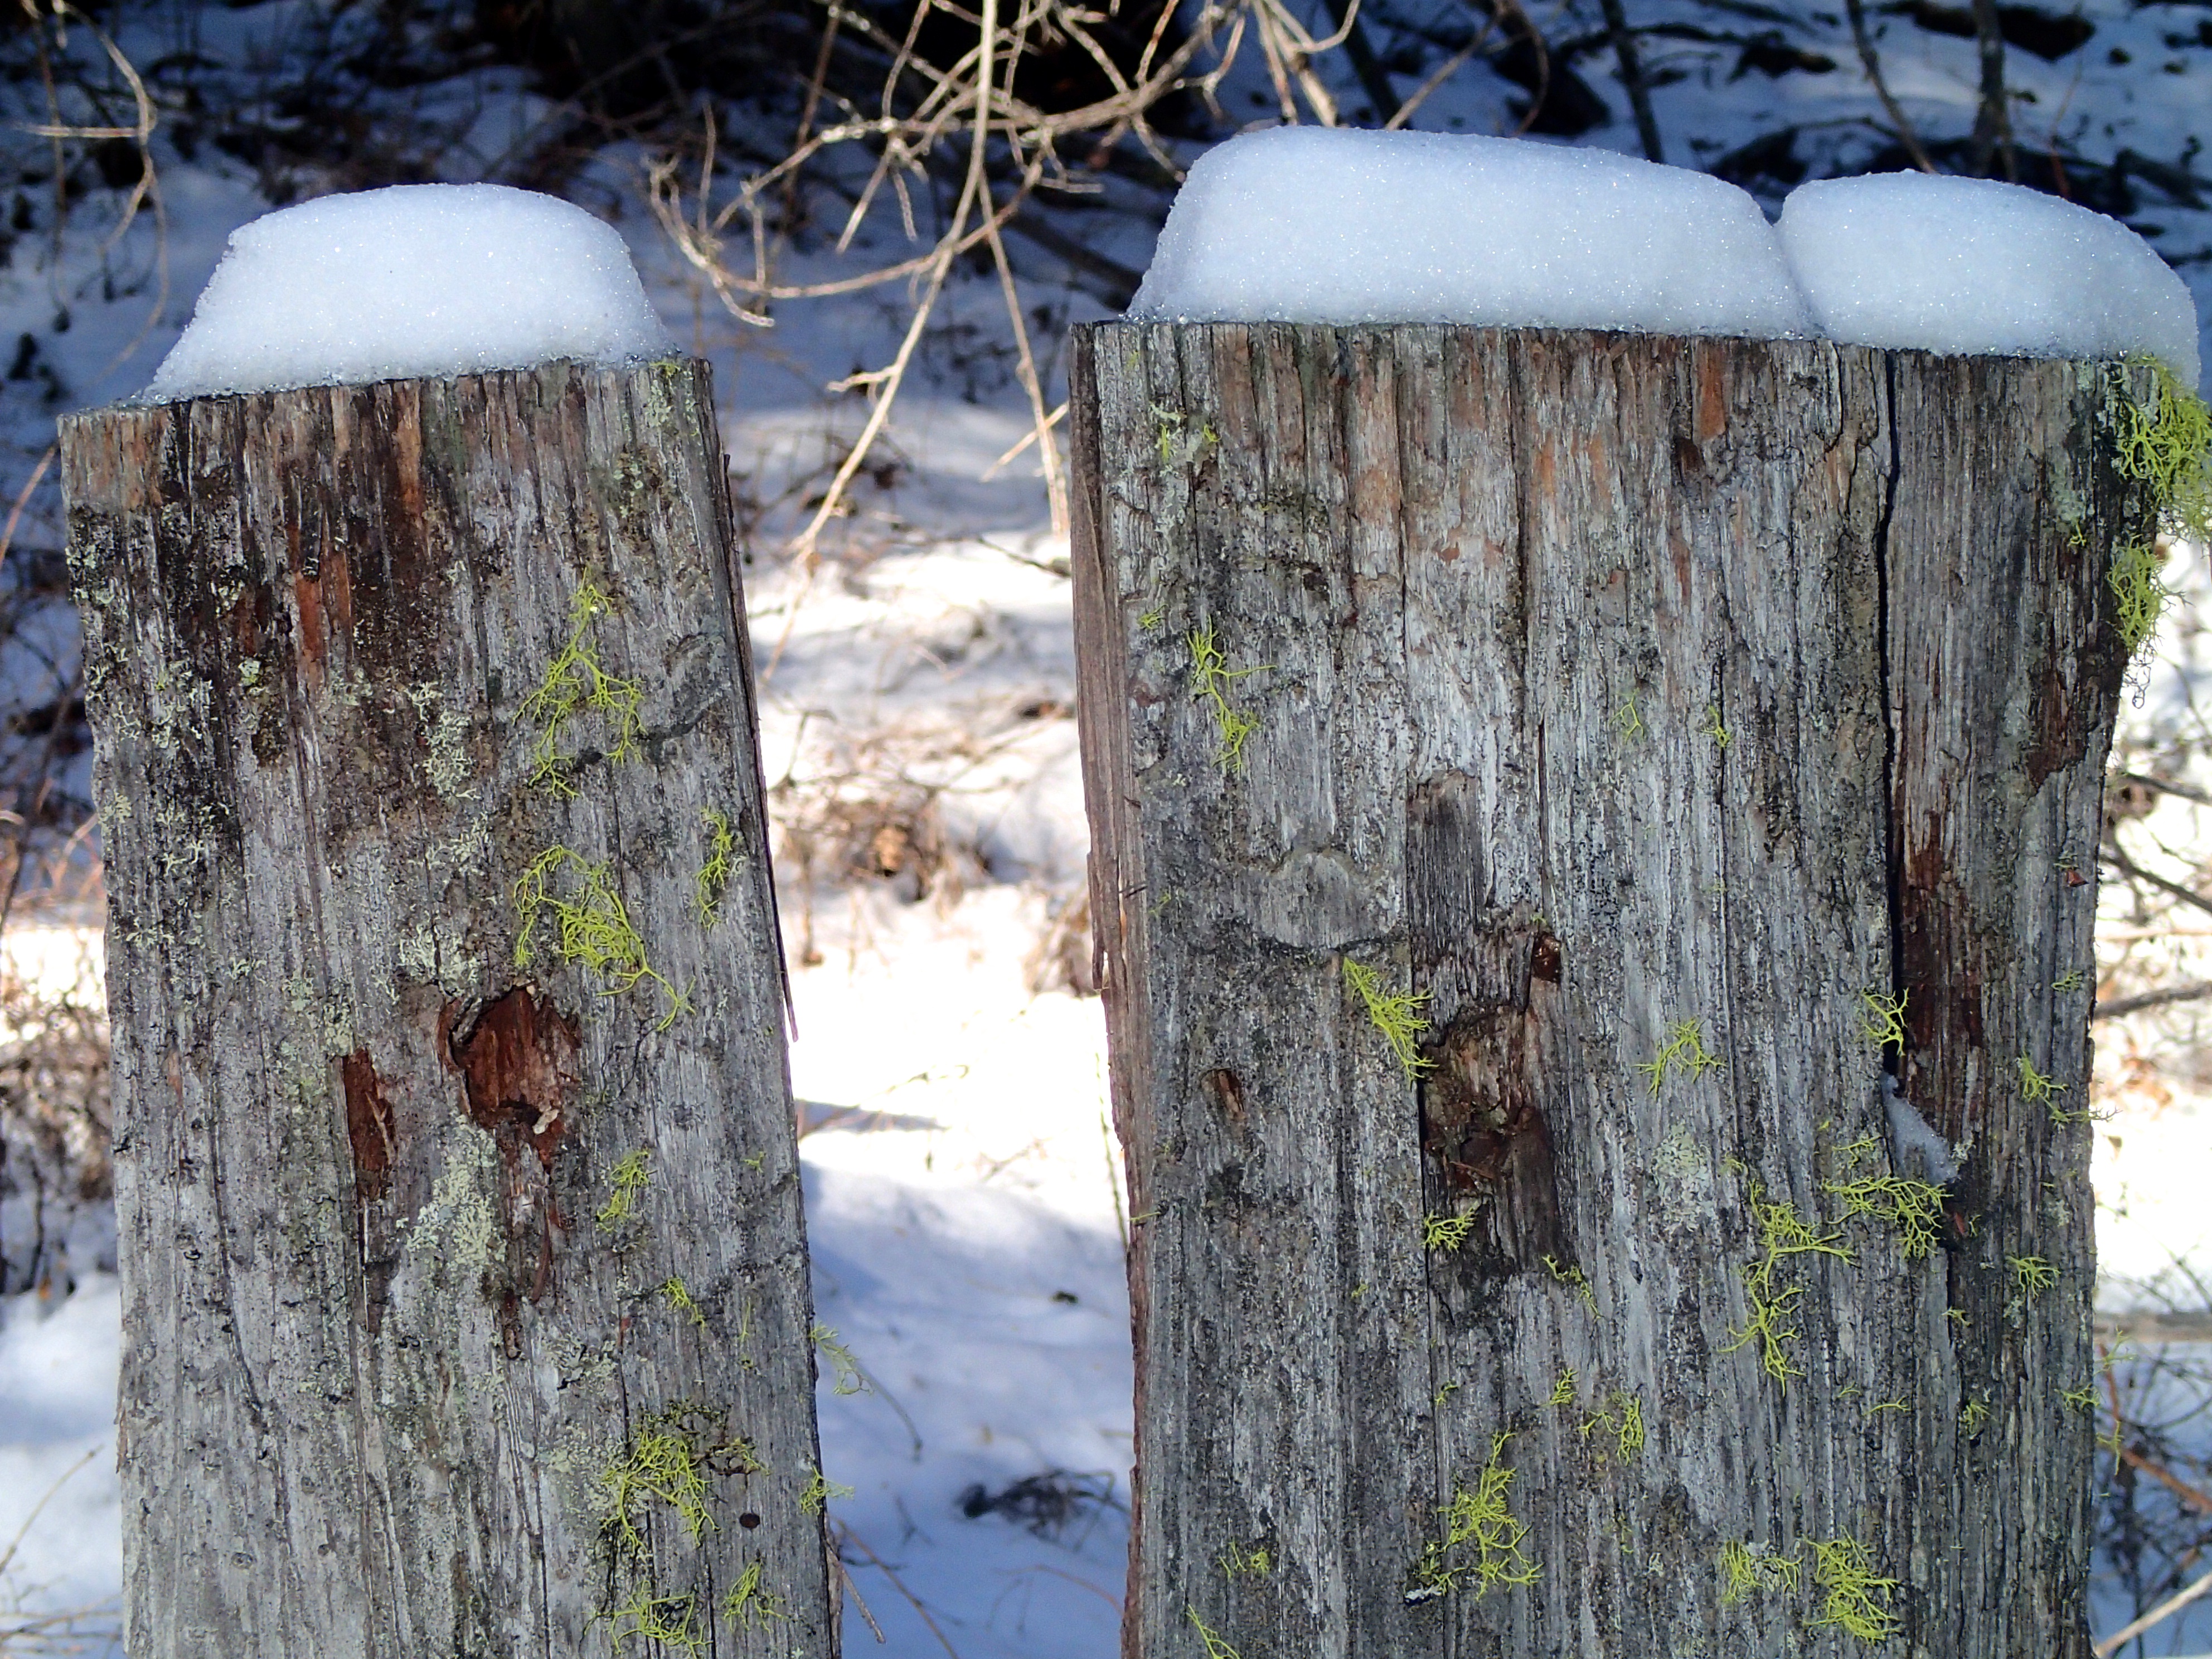
tree, nature, forest, winter, plant, wood, leaf, trunk, autumn, season, woodland, woody plant